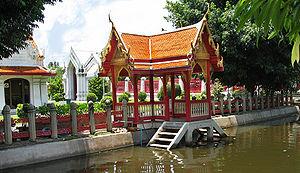
Une sala est un bâtiment léger d'Asie du Sud-Est habituellement présent dans les temples-monastères bouddhistes. Le terme est utilisé au Cambodge, au Laos et en Thaïlande. En Birmanie, le terme correspondant est zayat. On en trouve dans presque tous les villages.